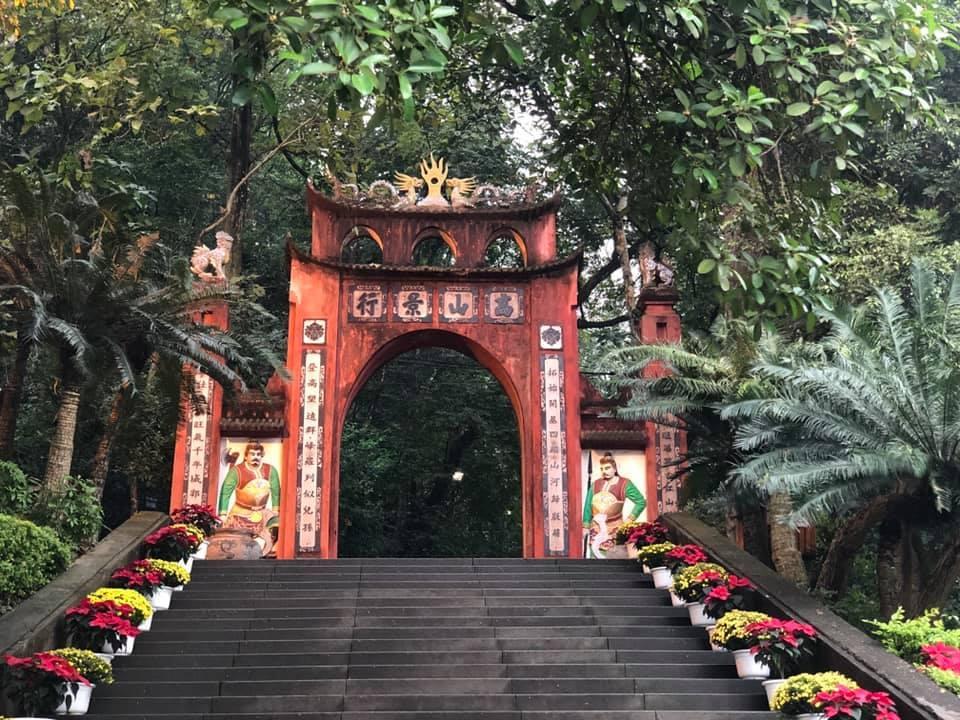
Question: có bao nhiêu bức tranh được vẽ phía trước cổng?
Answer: có hai bức tranh được vẽ phía trước cổng